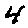
Label: 4